Ryan Hart

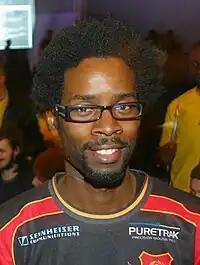
Hart in 2010

Ryan Joseph Hart, also known as Prodigal Son, Tsuujin, Robotnik, The Terminator and NeriahSensei, is a British professional fighting game player. He specialises in 2D and 3D fighter games released by Capcom, Bandai Namco, Sega, Midway, NetherRealm Studios and SNK. Ryan holds numerous National, European and World titles and has won the Evolution Championships twice in Tekken and placed in the top eight multiple times in the same series. Hart also holds four world records within the Guinness World Record's for most international "Street Fighter" competition wins, most well-travelled fighting game champion, the longest winning streak on "Street Fighter IV", and the most consecutive opponents on "Street Fighter V". While Hart is predominantly known for his professional gaming career, he is also a commentator, tournament organiser, author, presenter, event host, model, translator and content creator.